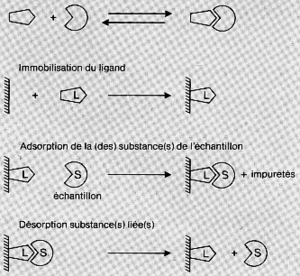
couplage du ligand, adsorption, desorption.
La chromatographie d'affinité est une technique de chromatographie qui permet de séparer un composé en utilisant des interactions biologiques entre un ligand spécifique et son substrat, en l'occurrence la molécule à isoler. Sa principale application industrielle est la purification des anticorps monoclonaux.